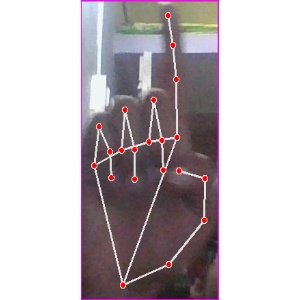
अक्षर: क